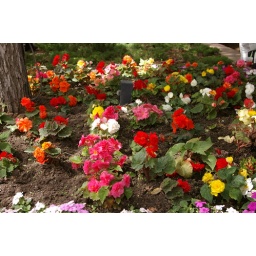
The flower bed outside City Hall in Edmonton